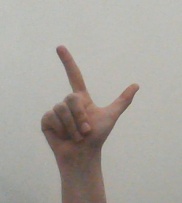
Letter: laam